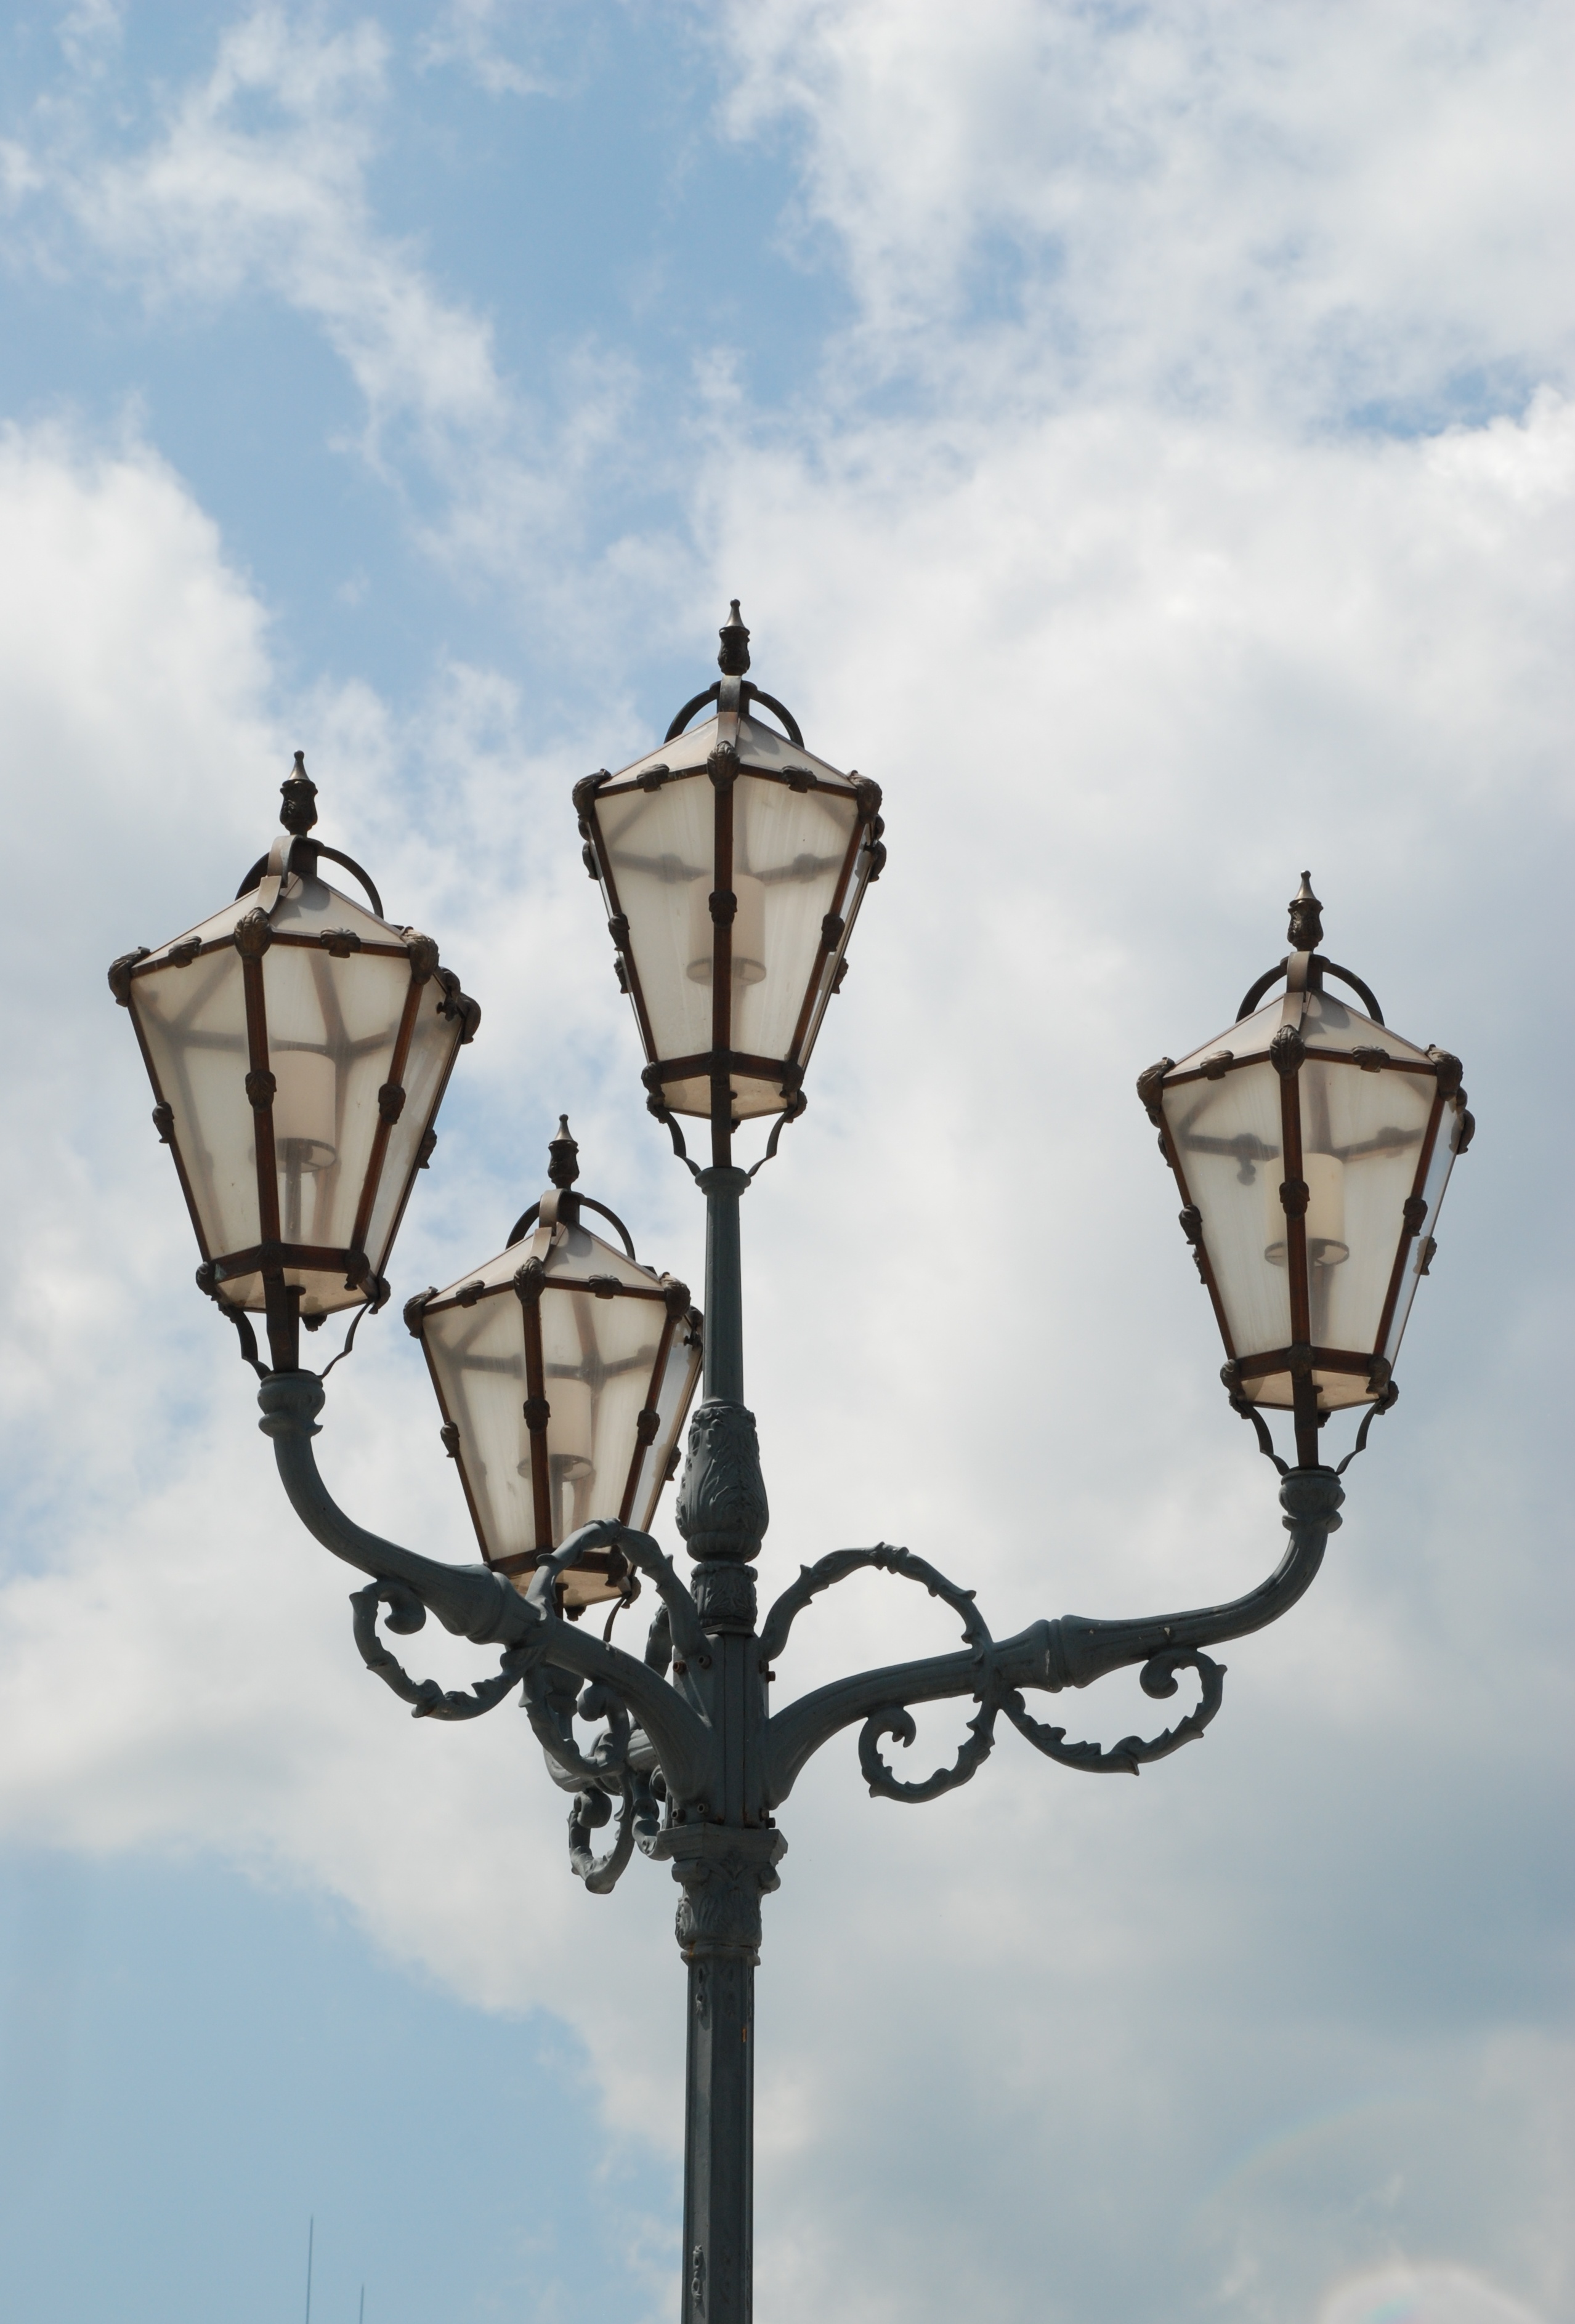
city, cityscape, europe, blue, street light, nikon, lighting, decor, austria, cool image, vienna, light fixture, d80, cityscapes, wien, schnbrunn, nikond80, osterreich